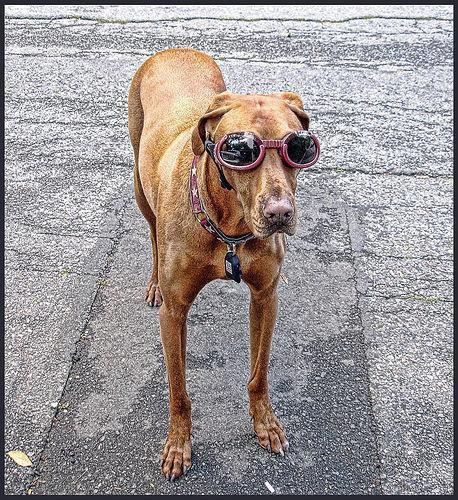
Rhodesian_ridgeback